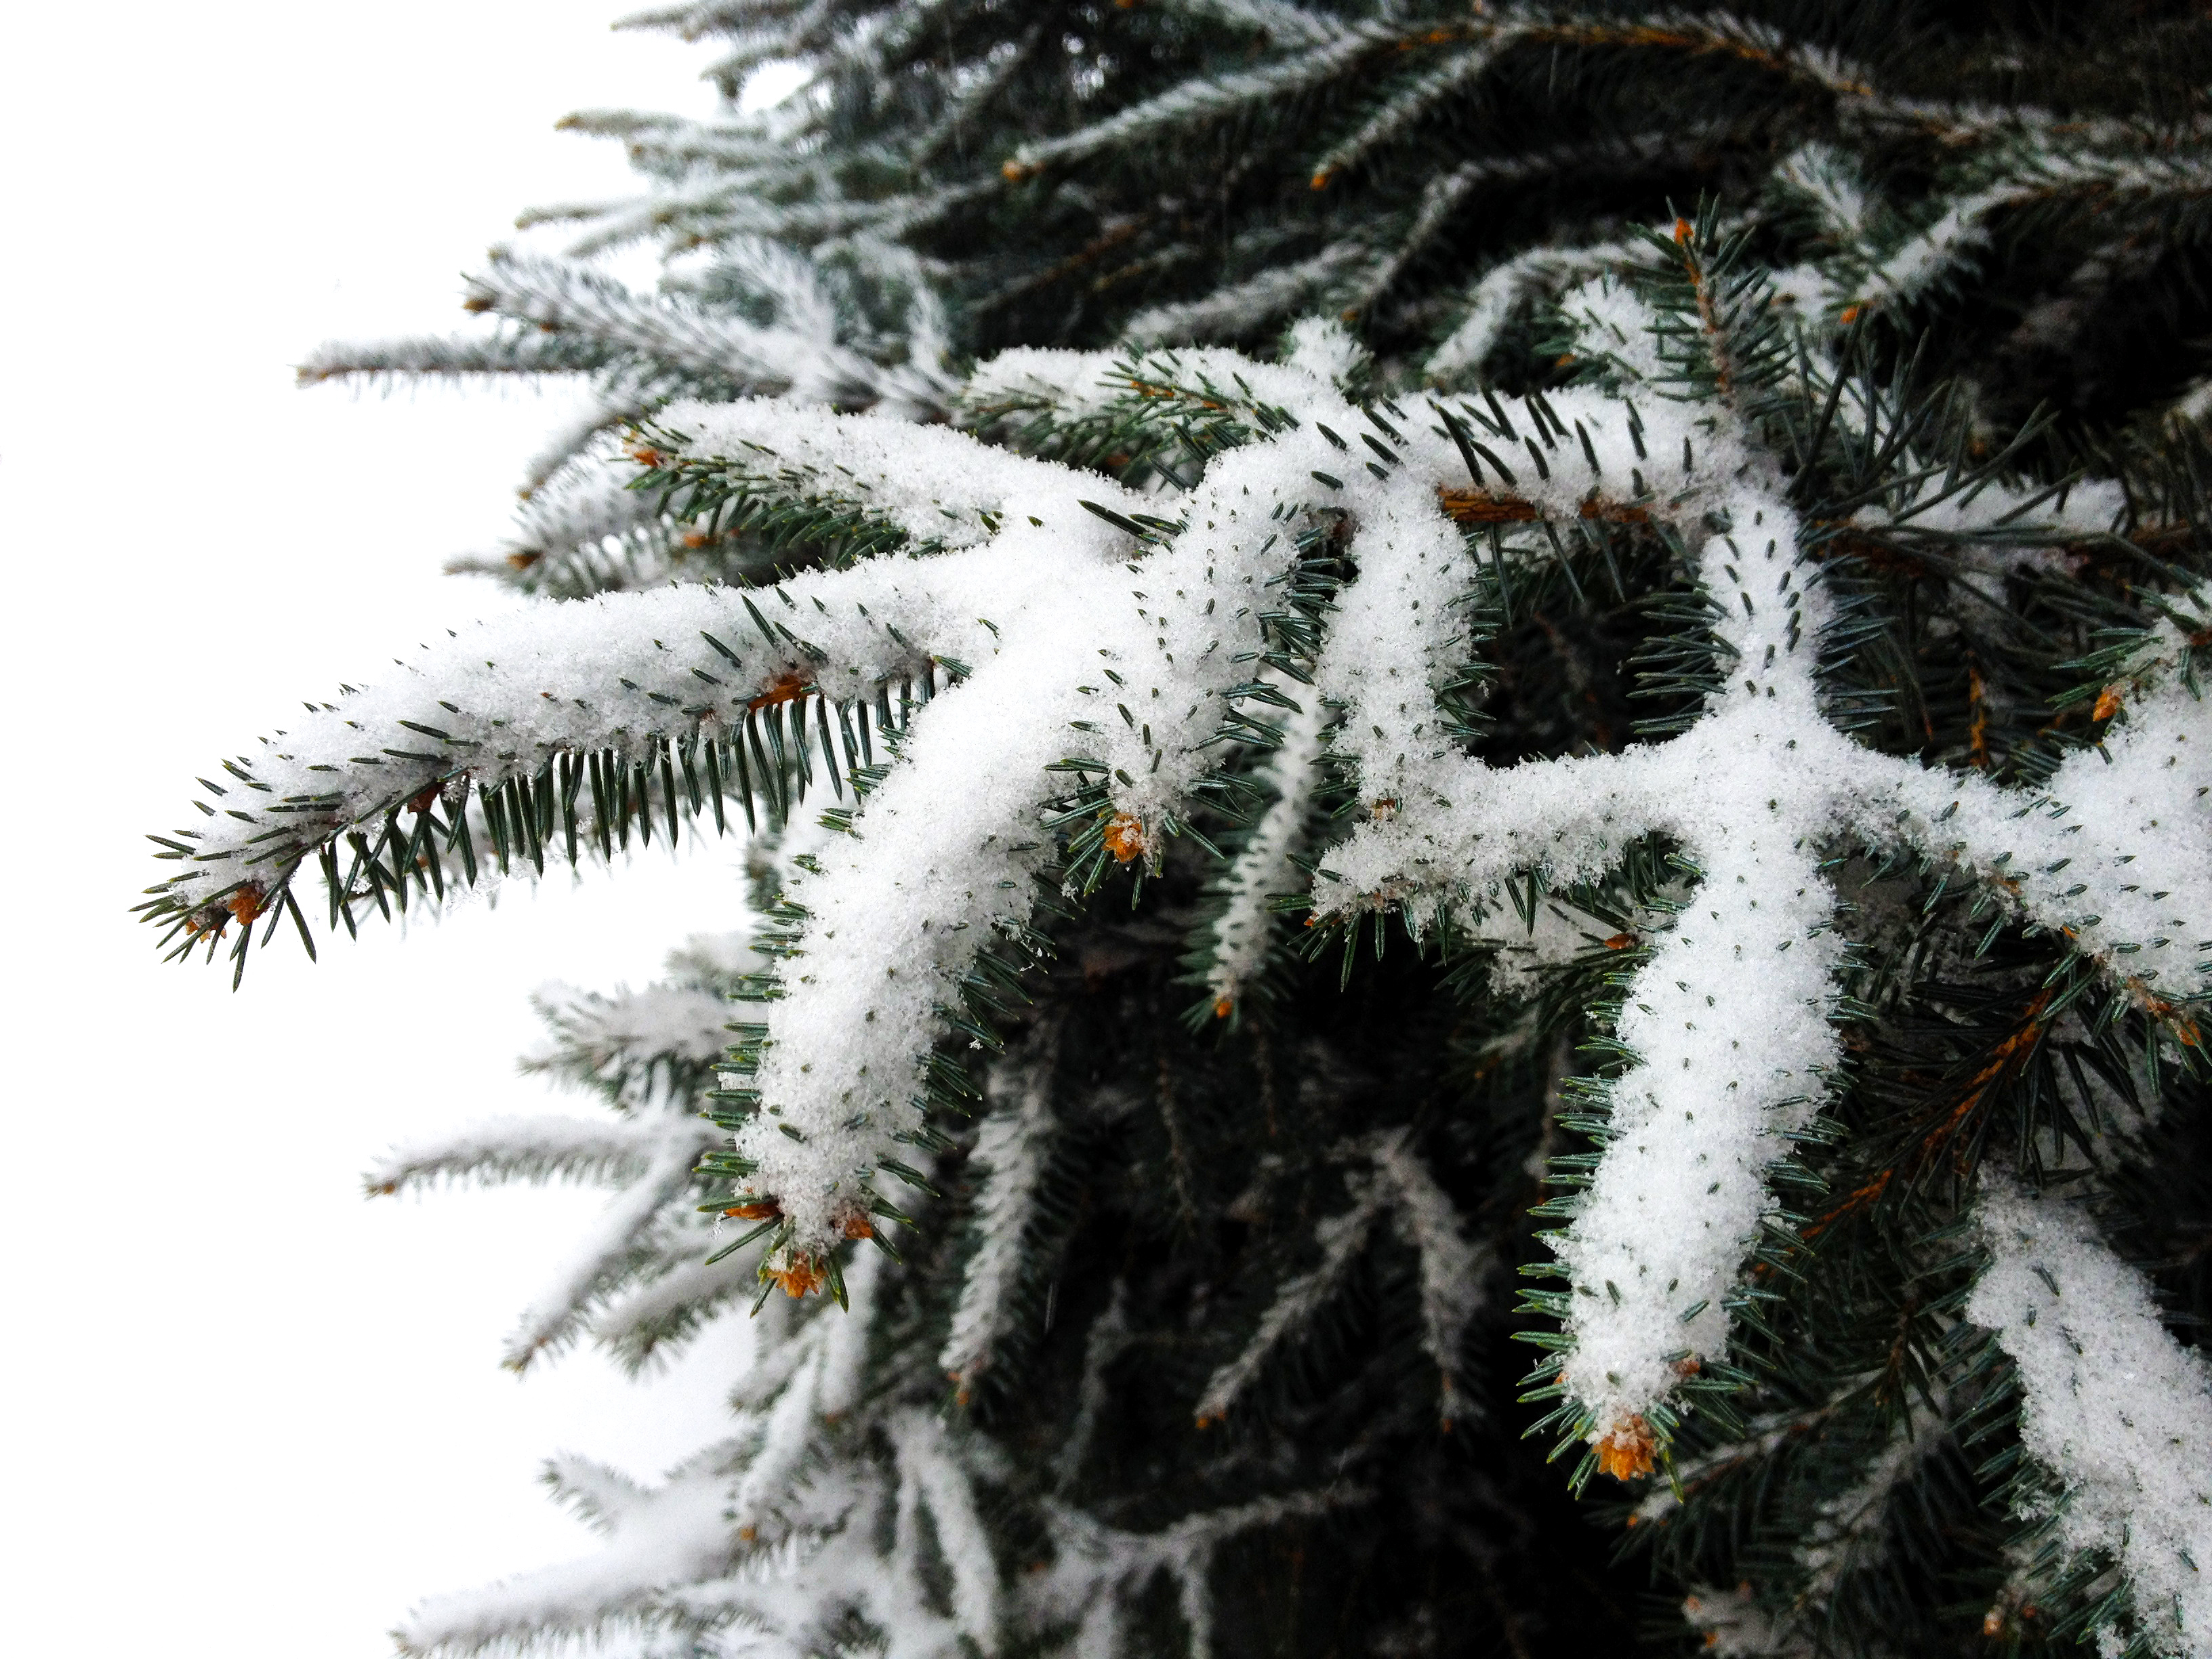
snow, winter, tree, nature, christmas, garden, spruce, frost, pine family, fir, freezing, conifer, evergreen, branch, christmas tree, pine, twig